Chickenpox

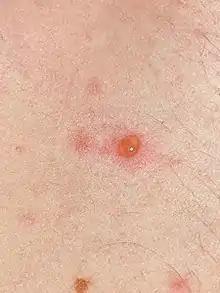
A single blister, typical during the early stages of the rash

The early (prodromal) symptoms in adolescents and adults are nausea, loss of appetite, aching muscles, and headache. This is followed by the characteristic rash or oral sores, malaise, and a low-grade fever that signals the presence of the disease. Oral manifestations of the disease (enanthem) not uncommonly may precede the external rash (exanthem). In children, the illness is not usually preceded by prodromal symptoms, and the first sign is the rash or the spots in the oral cavity. The rash begins as small red dots on the face, scalp, torso, upper arms, and legs; progressing over 10–12 hours to small bumps, blisters, and pustules; followed by umbilication and the formation of scabs.